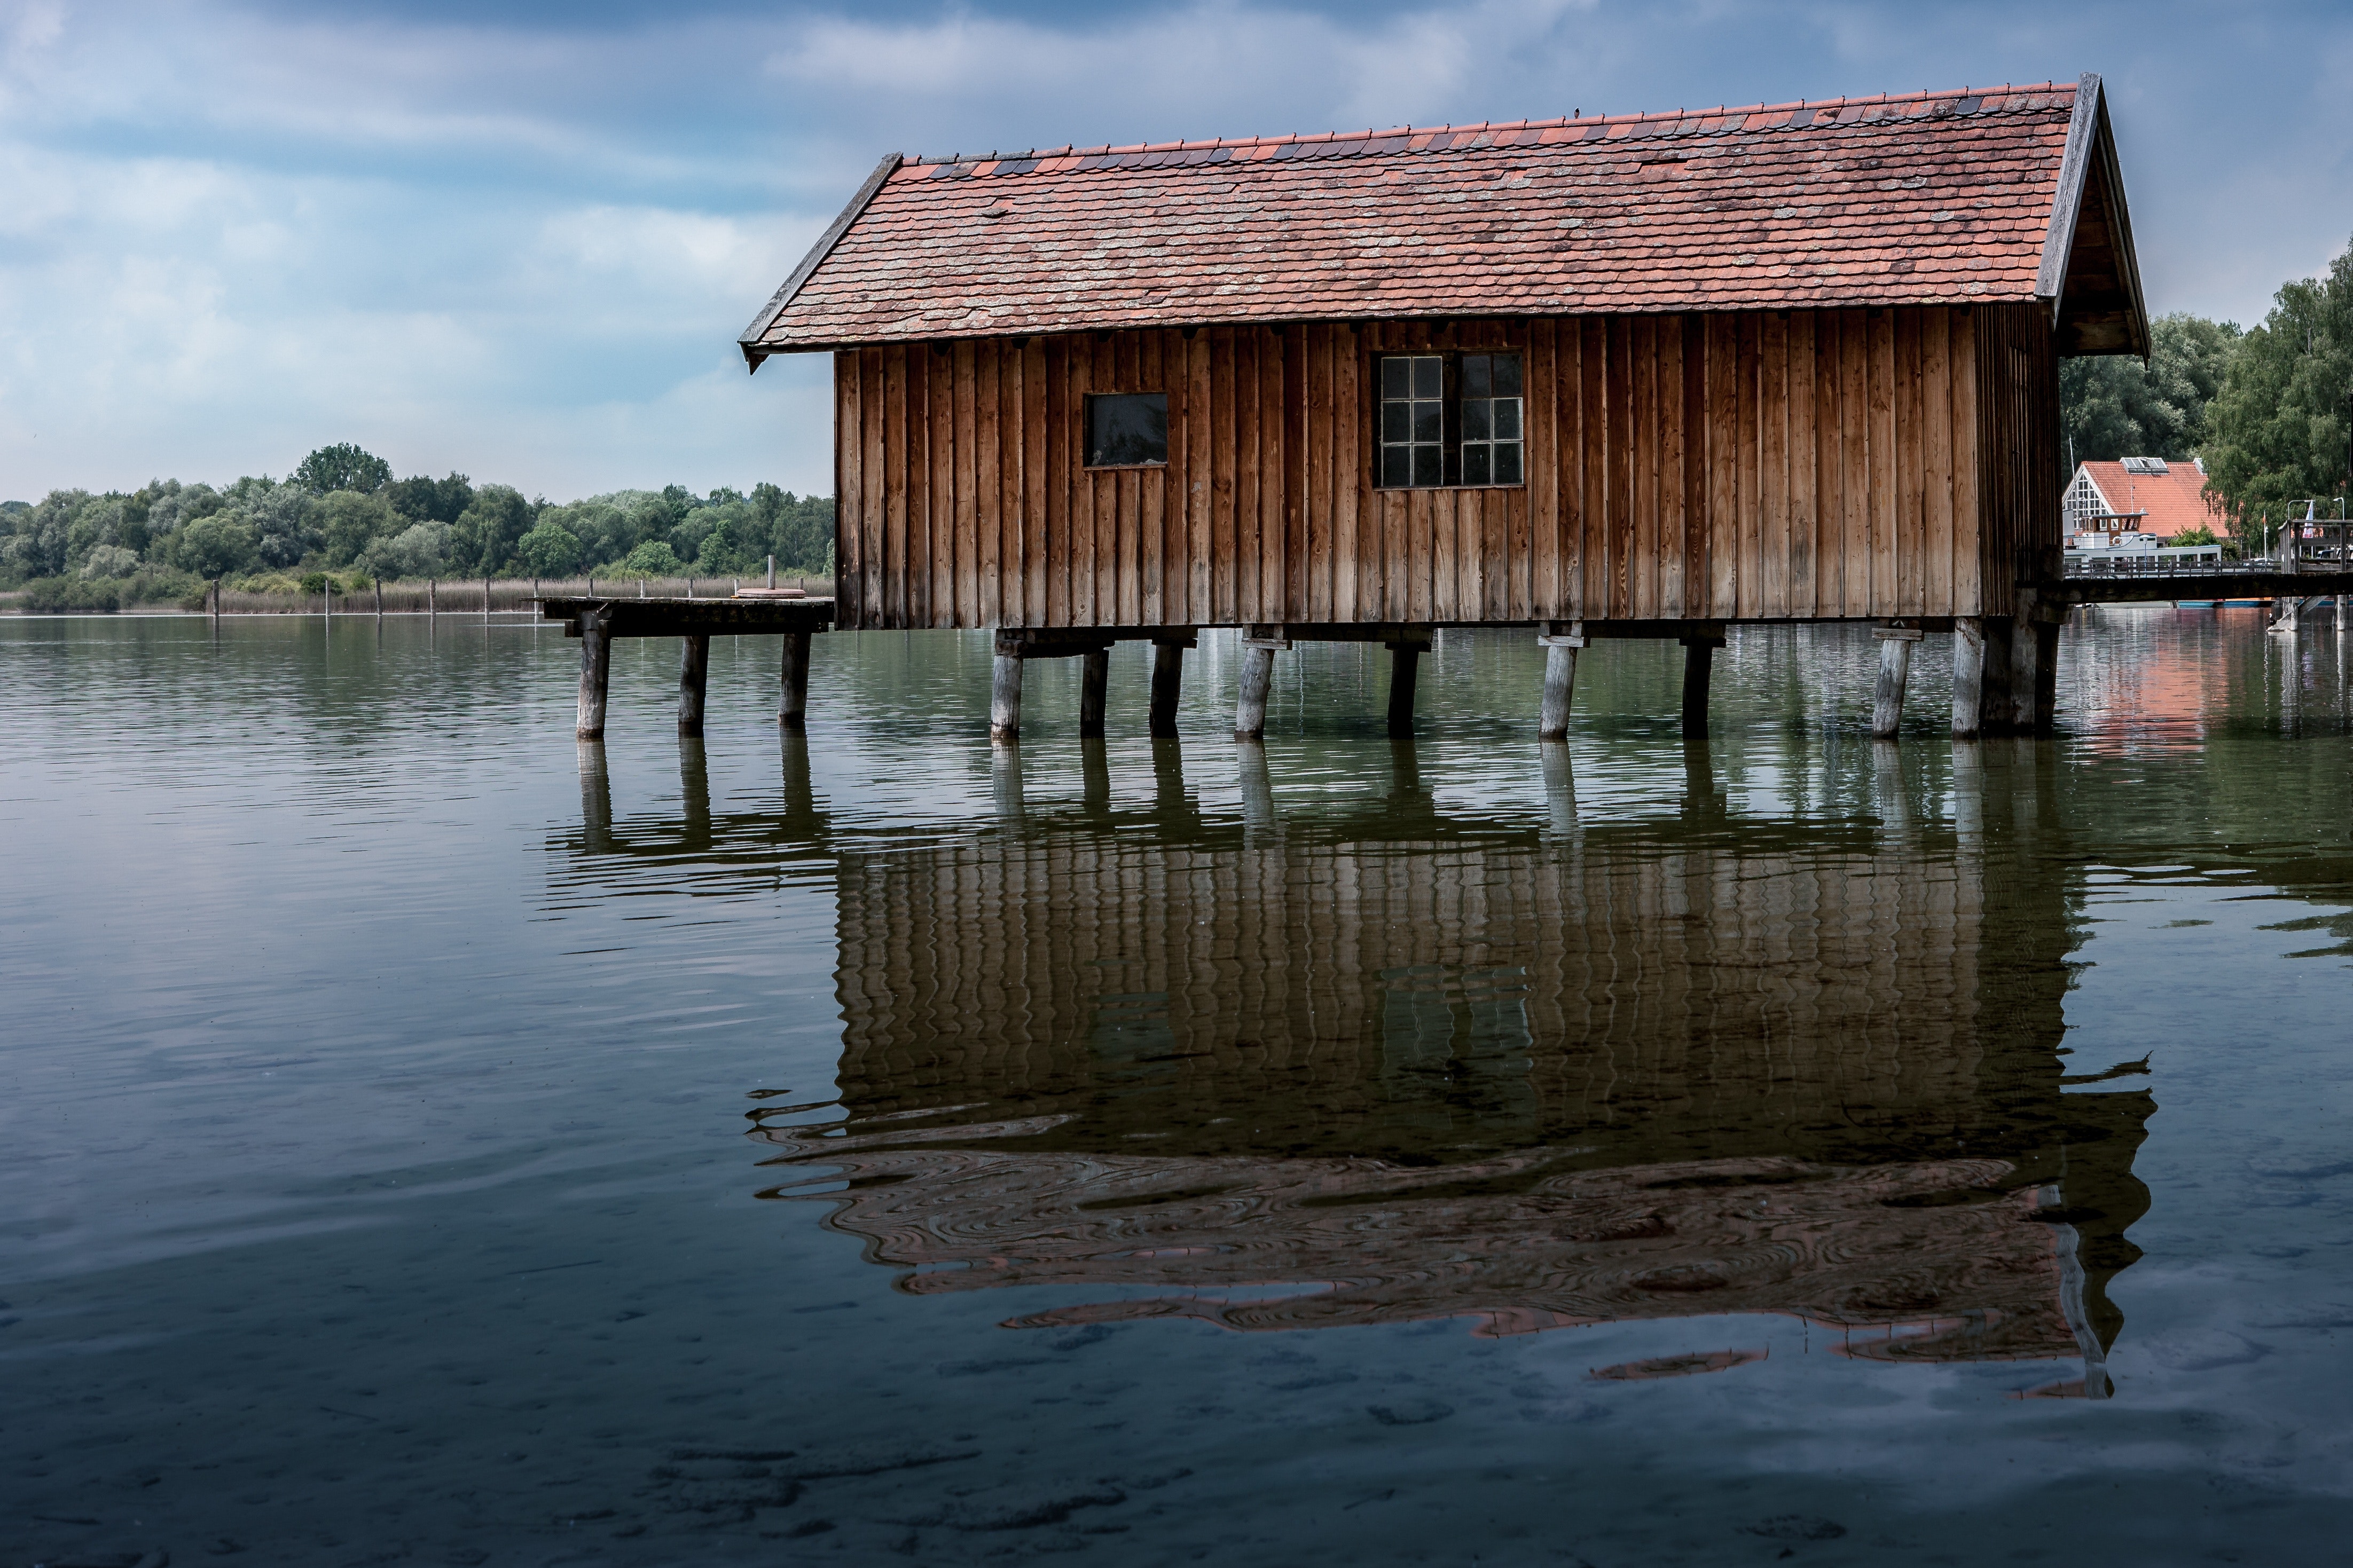
water, reflection, house, sky, lake, tree, shack, building, river, architecture, shed, boathouse, bayou, bank, wood, home, vacation, cottage